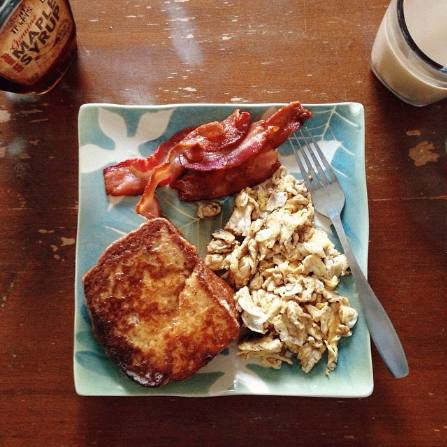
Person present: No